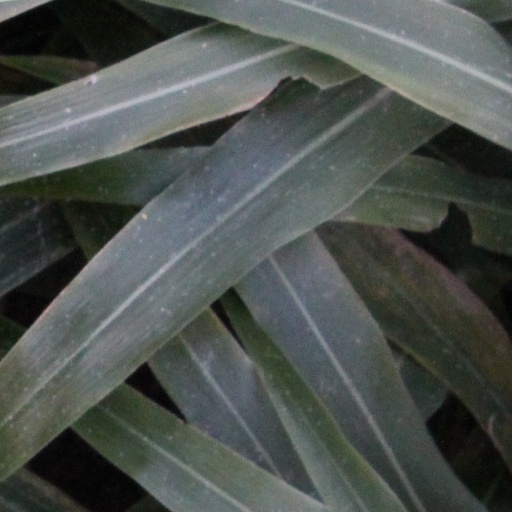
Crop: sorghum